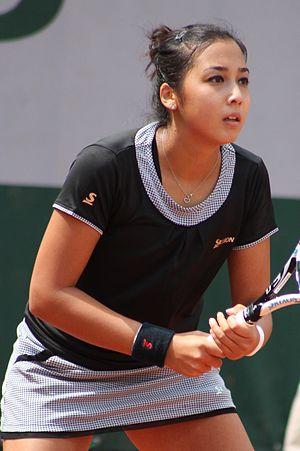
Zarina Diyas, née le 18 octobre 1993 à Almaty, est une joueuse de tennis kazakhe, professionnelle depuis 2009.